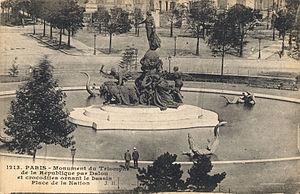
Le Triomphe de la République (1899) de Jules Dalou, Place de la Nation (Paris). Les monstres marins / fontaines sont de Georges Gardet. Ils ont été installés en 1908 et supprimés en 1941 par l'occupant allemand pour refonte destinée à l'armement. Le Bassin a été supprimé lors des travaux de construction du RER pendant les années soixantes.
Le Triomphe de la République est un groupe monumental en bronze de Jules Dalou, situé dans le square de la place de la Nation, au centre de la place de la Nation à cheval sur les 11ᵉ et 12ᵉ arrondissements de Paris.
La place de la Nation, ancienne « place du Trône » puis « place du Trône-Renversé », est une place de Paris située à la frontière des 11ᵉ et 12ᵉ arrondissements.
Cet article recense les statues installées sur l'espace public à Paris, en France, mais aujourd'hui disparues.